Apollo 12

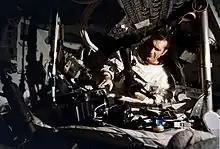
Gordon in the CM simulator

Apollo 12 entered a lunar orbit of with an SPS burn of 352.25 seconds at mission time 83:25:26.36. On the first lunar orbit, there was a television transmission that resulted in good-quality video of the lunar surface. On the third lunar orbit, there was another burn to circularize the craft's orbit to , and on the next revolution, preparations began for the lunar landing. The CSM and LM undocked at 107:54:02.3; a half hour later there was a burn by the CSM to separate them. The 14.4 second burn by some of the CSM's thrusters meant that the two craft would be apart when the LM began the burn to move to a lower orbit in preparation for landing on the Moon.